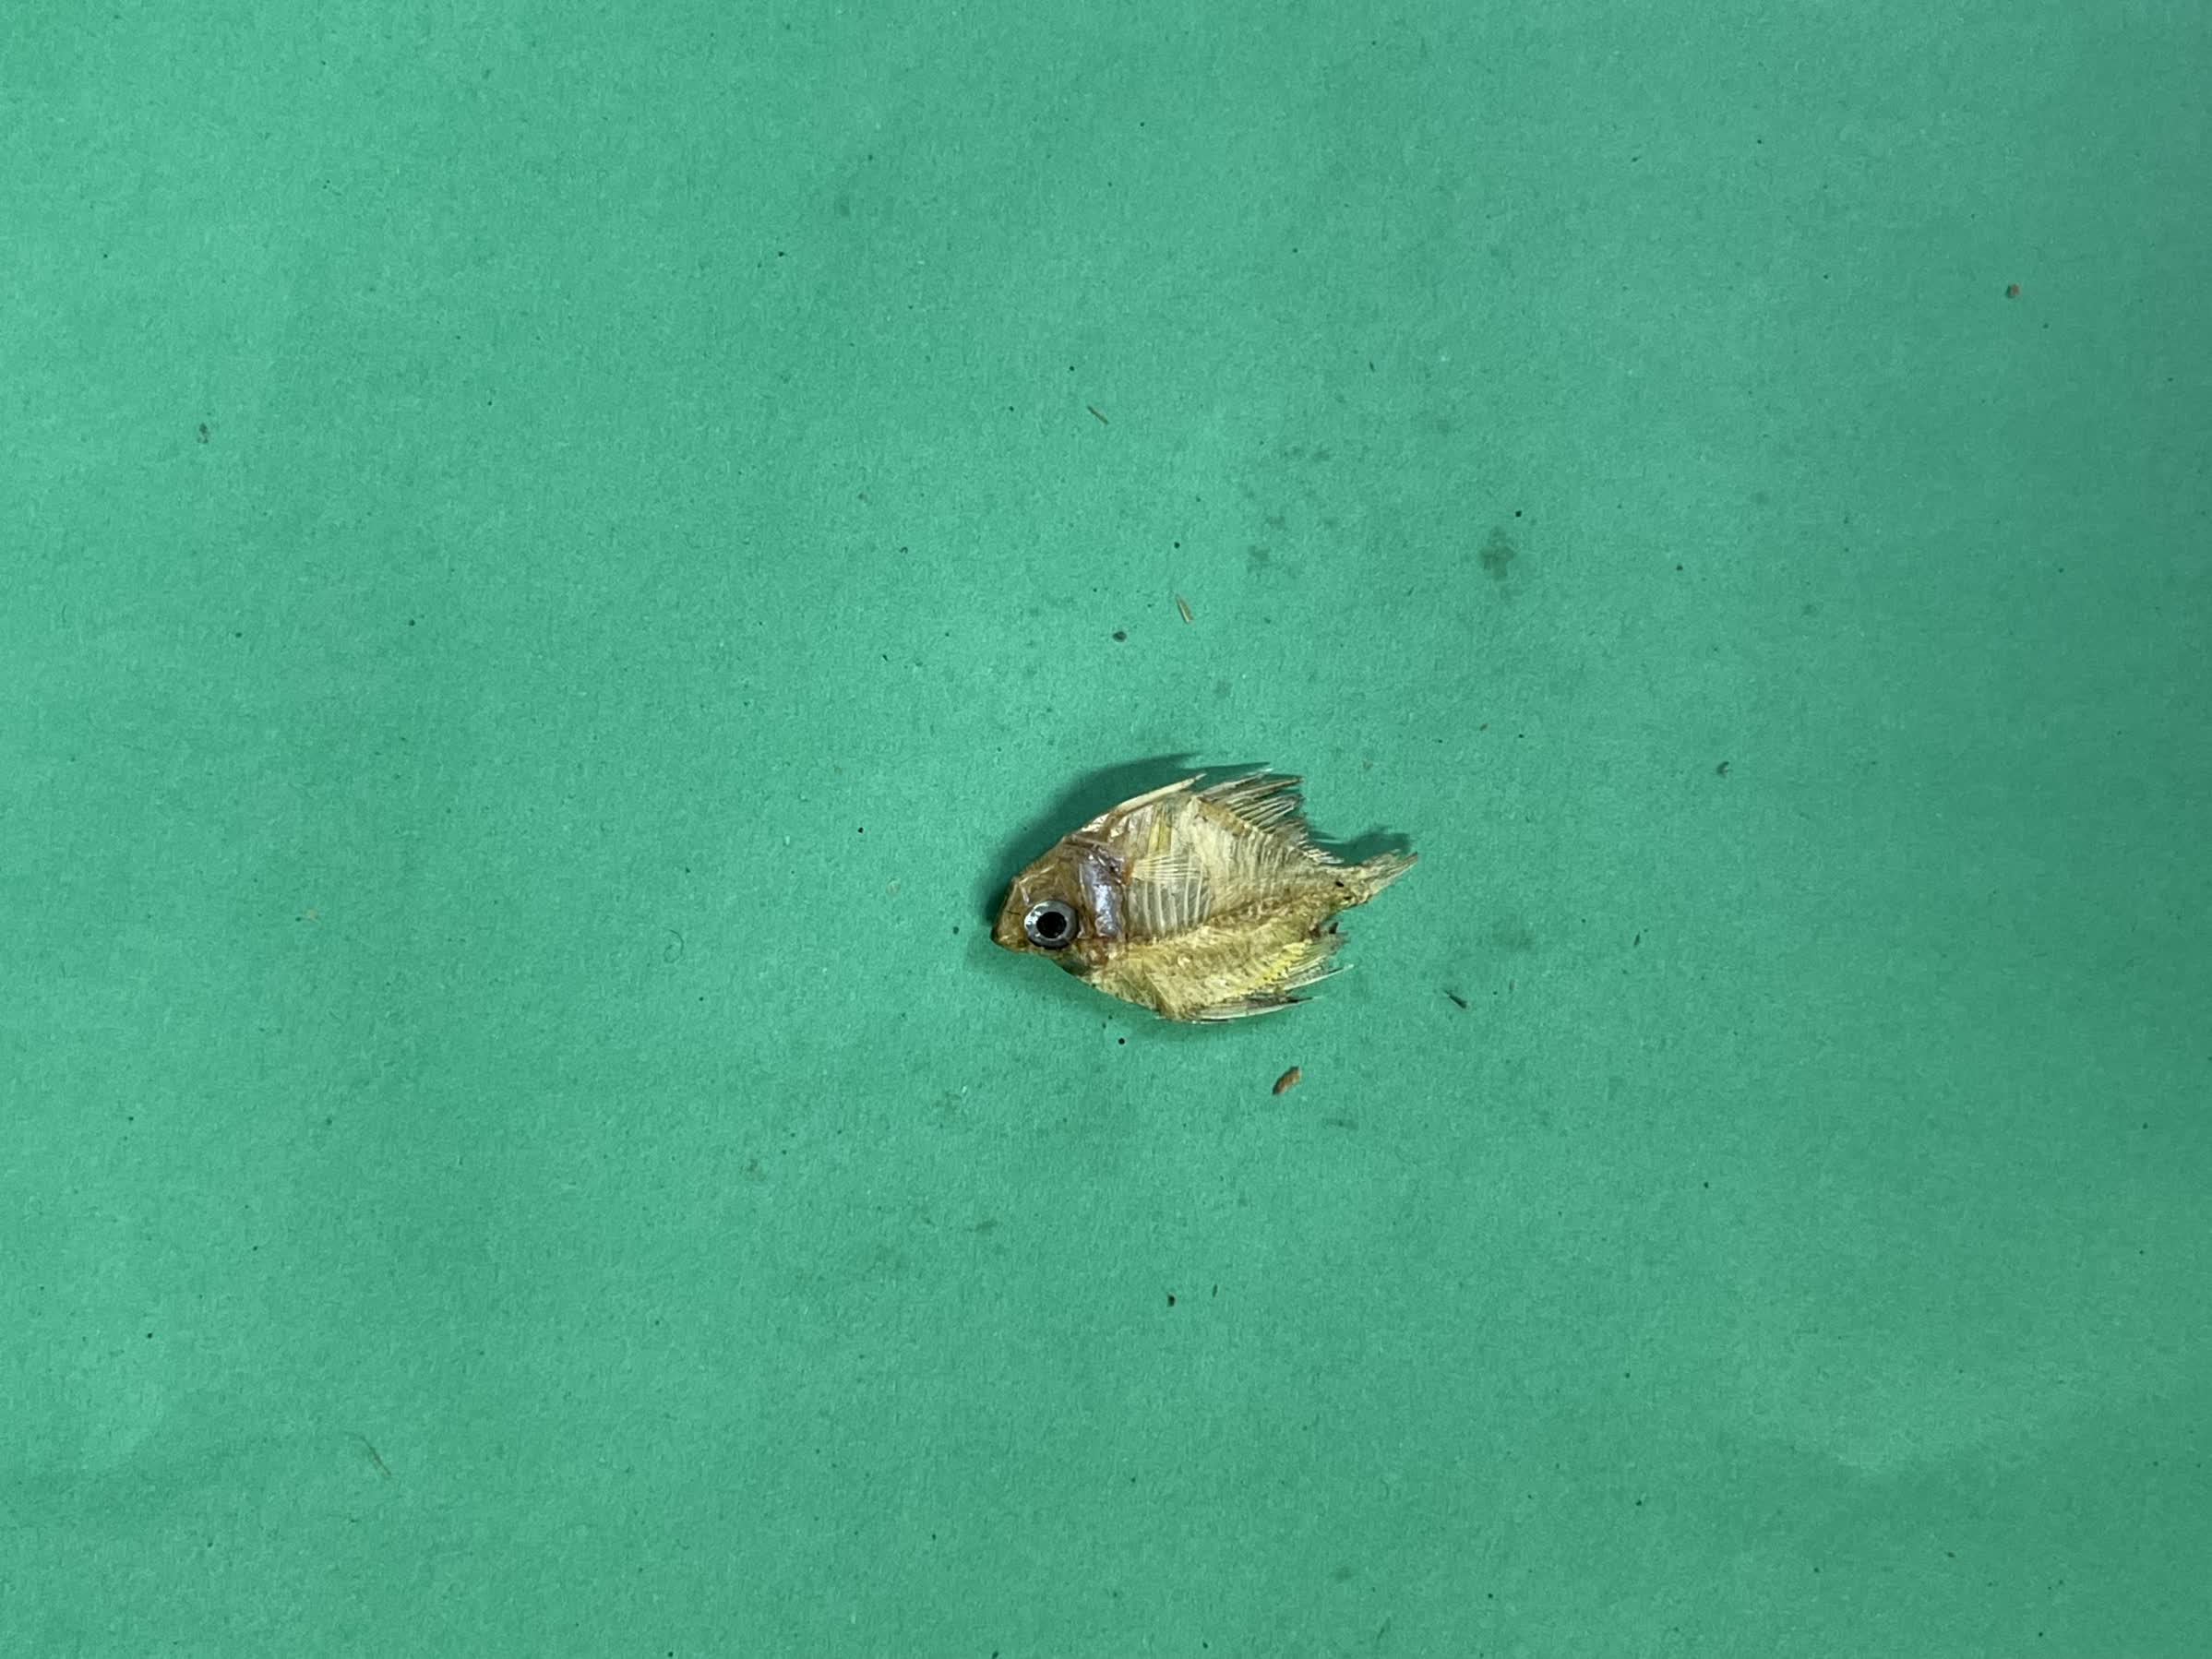
Species: Chanda